Henri Robin

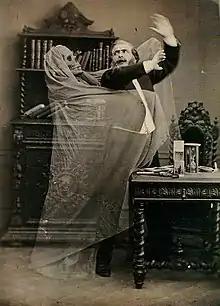
Publicity photography for Henri Robin (1863).

Henri Robin (1811–1874), born Henrik Joseph Donckel, was a French illusionist, born in Hazebrouck. In the early 1850s, he performed at Windsor Castle, at the request of Queen Victoria. In 1861, he became the first illusionist to offer a full programme of magic at Egyptian Hall in London. Between 1862 and 1869, he managed a theatre in the Boulevard du Temple, Paris. His most well-known illusion in these years was "The Medium of Inkerman", in which a drum on stage was apparently struck by an unseen spirit, in response to questions from the audience.